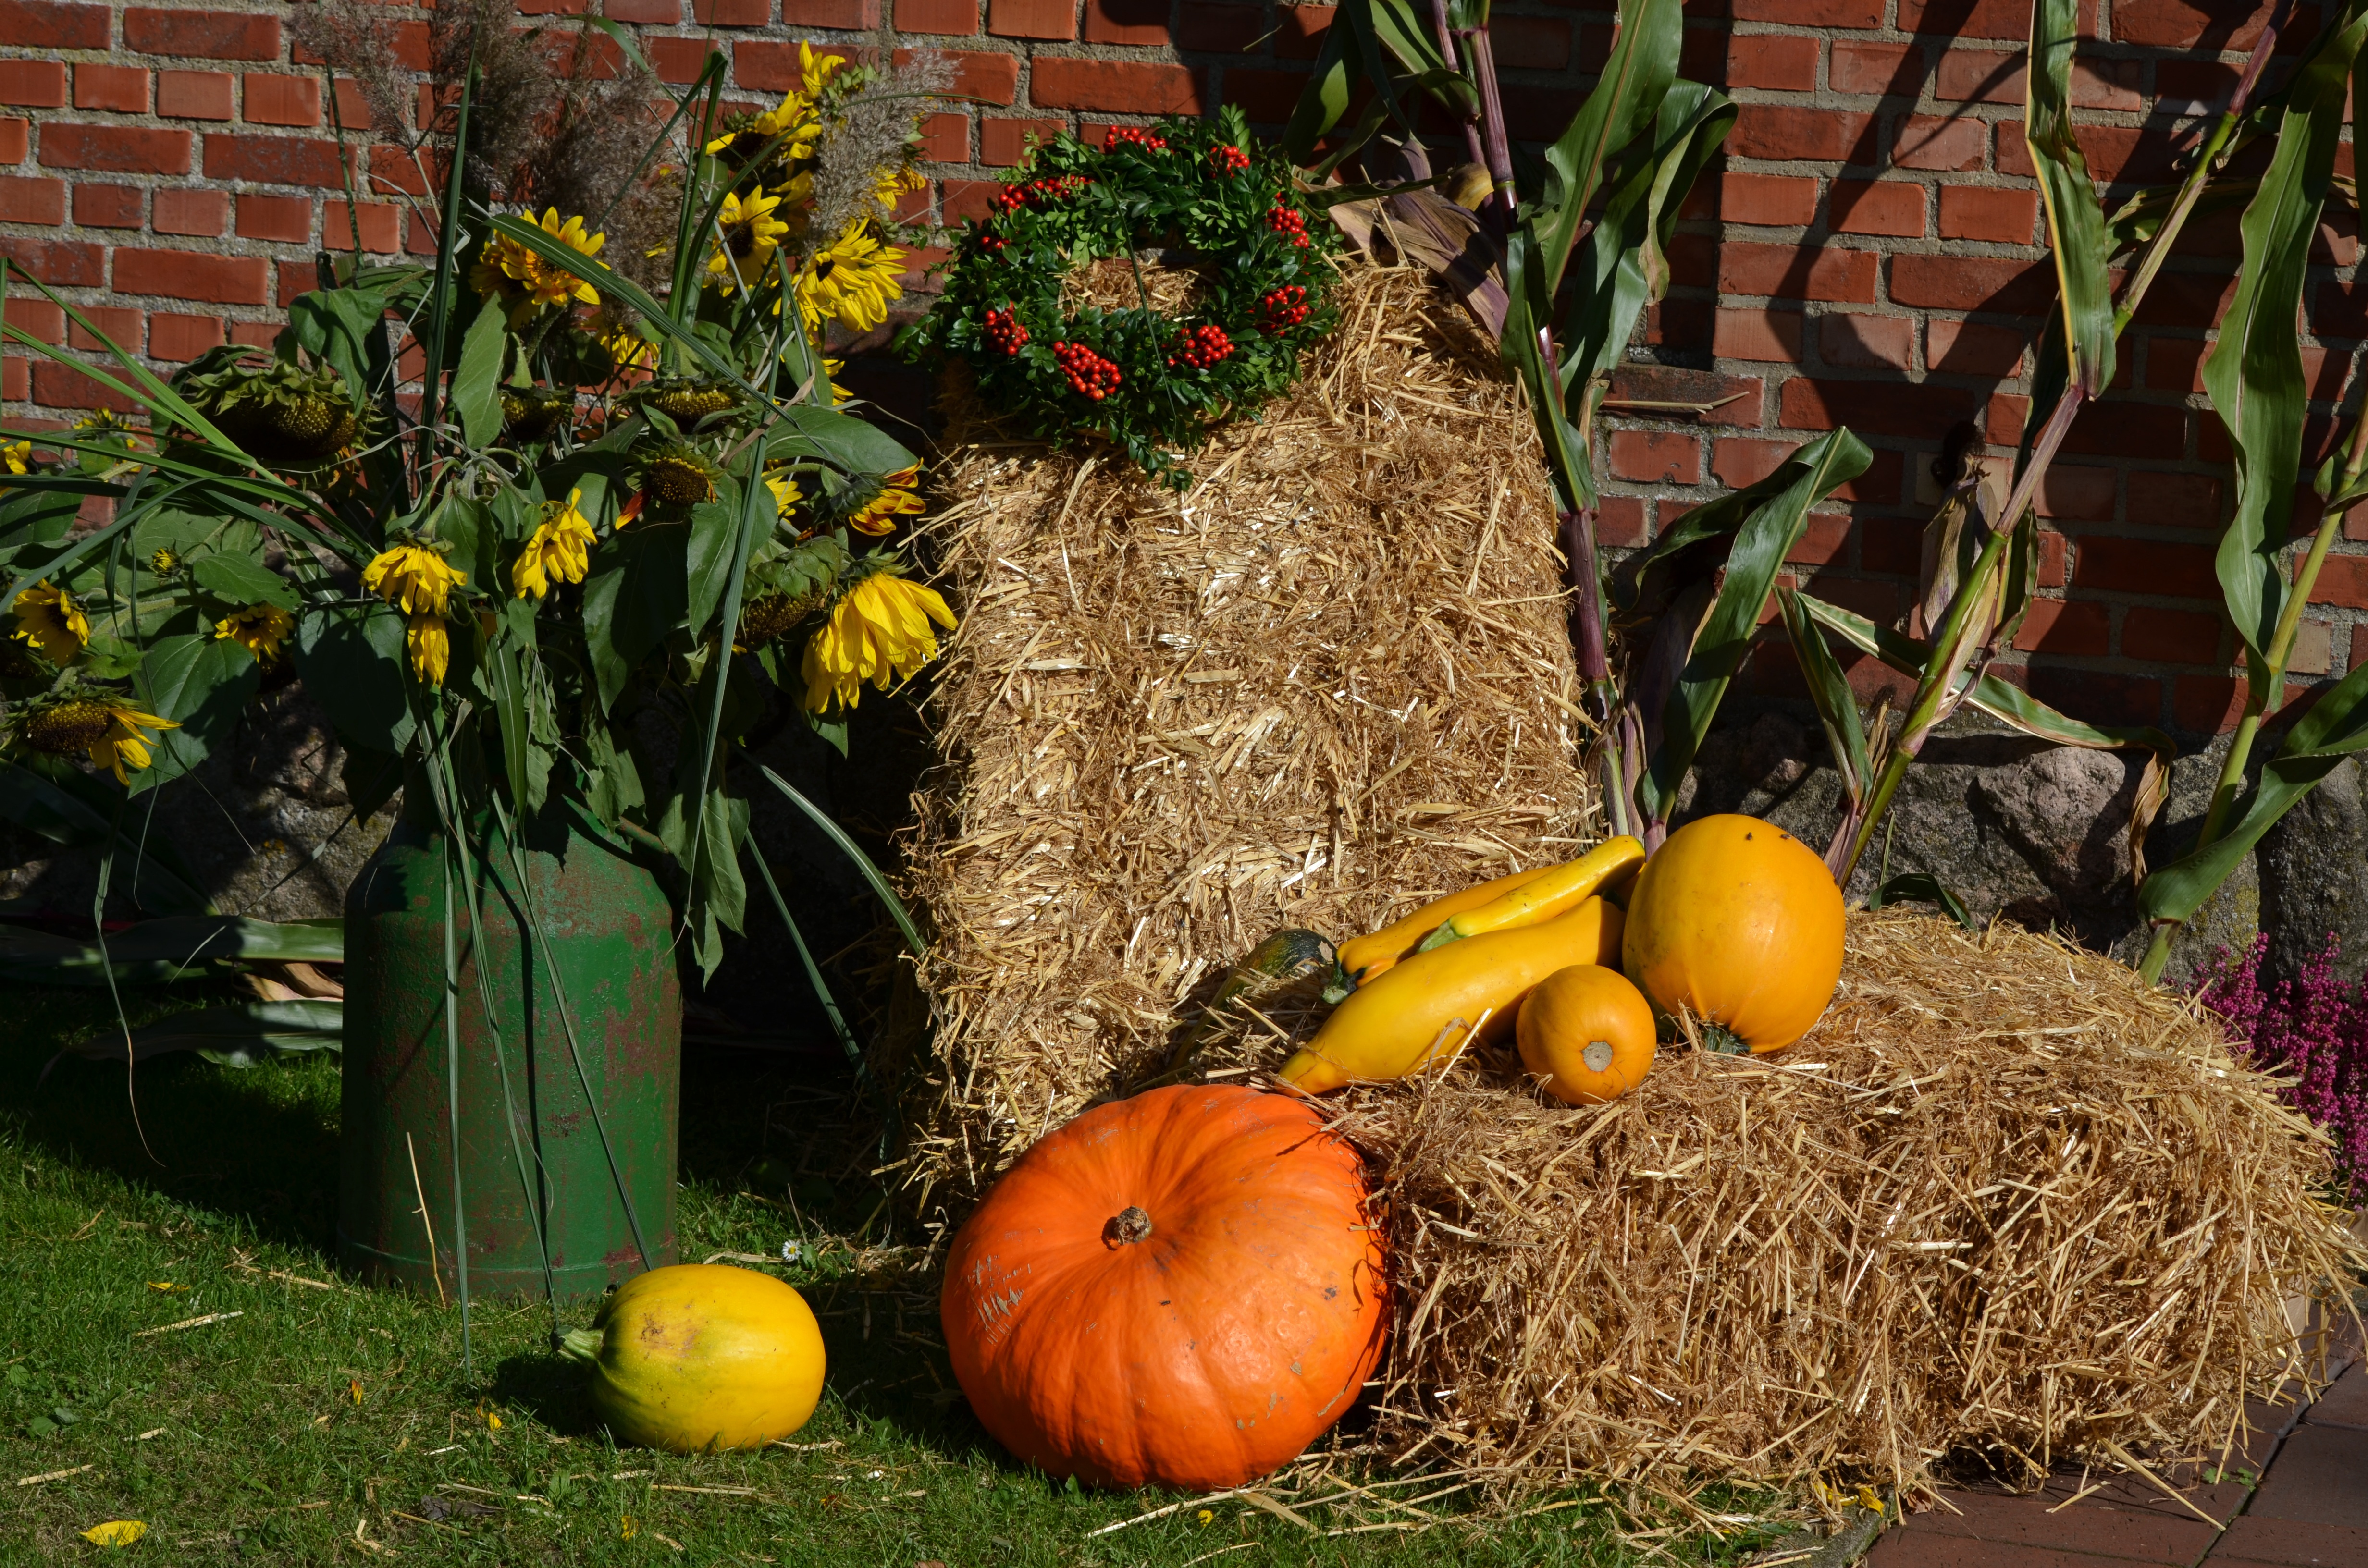
flower, food, produce, autumn, pumpkin, backyard, garden, season, gourd, thanksgiving, yard, cucurbita, autumn decoration